More (1998 film)

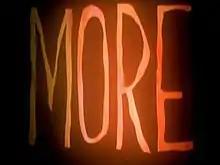

More is a 1998 short film created by Mark Osborne using stop motion animation. "More" has won several awards, and was nominated for an Academy Award as Best Animated Short Film in 1998.